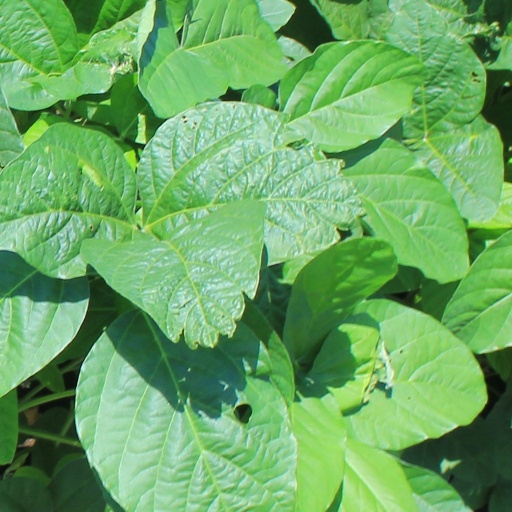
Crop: soybean